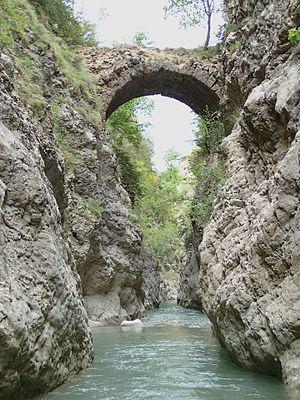
Ancien pont Saint-Joseph, à Annot, sur la Galange, près de l'actuel (2016) pont de la route nationale 202.
Annot est une commune française située dans le département des Alpes-de-Haute-Provence, en région Provence-Alpes-Côte d'Azur.